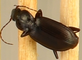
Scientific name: Calathus advena
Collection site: Rocky Mountains NEON (RMNP), plot RMNP_012